Education and Science Workers' Union (Turkey)

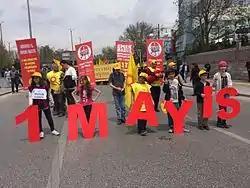
Eğitim-Sen supporters at May Day protests in Ankara, 2015.

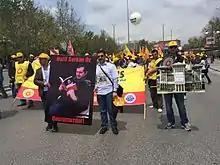
Eğitim-Sen supporters commemorating Halil Serkan Öz and criticizing the Ak Saray palace.

In 2004, an attempt was initiated to shut down the organization by Attorney General of Ankara on the grounds that its statute contained the statement "...the defence [of the right] of individuals to receive education in their mother tongue", which was claimed to be against the Article 42 of the Constitution of Turkey which says that "No other language than Turkish may be taught in educational and teaching facilities to Turkish citizens as their mother tongue". The closure was demanded because Eğitim Sen refused to remove the phrase in question from its statute during the series of reforms associated with the aspiration of Turkey towards joining the European Union.